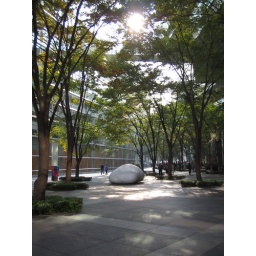
Courtyard between two glass building in International Business Forum